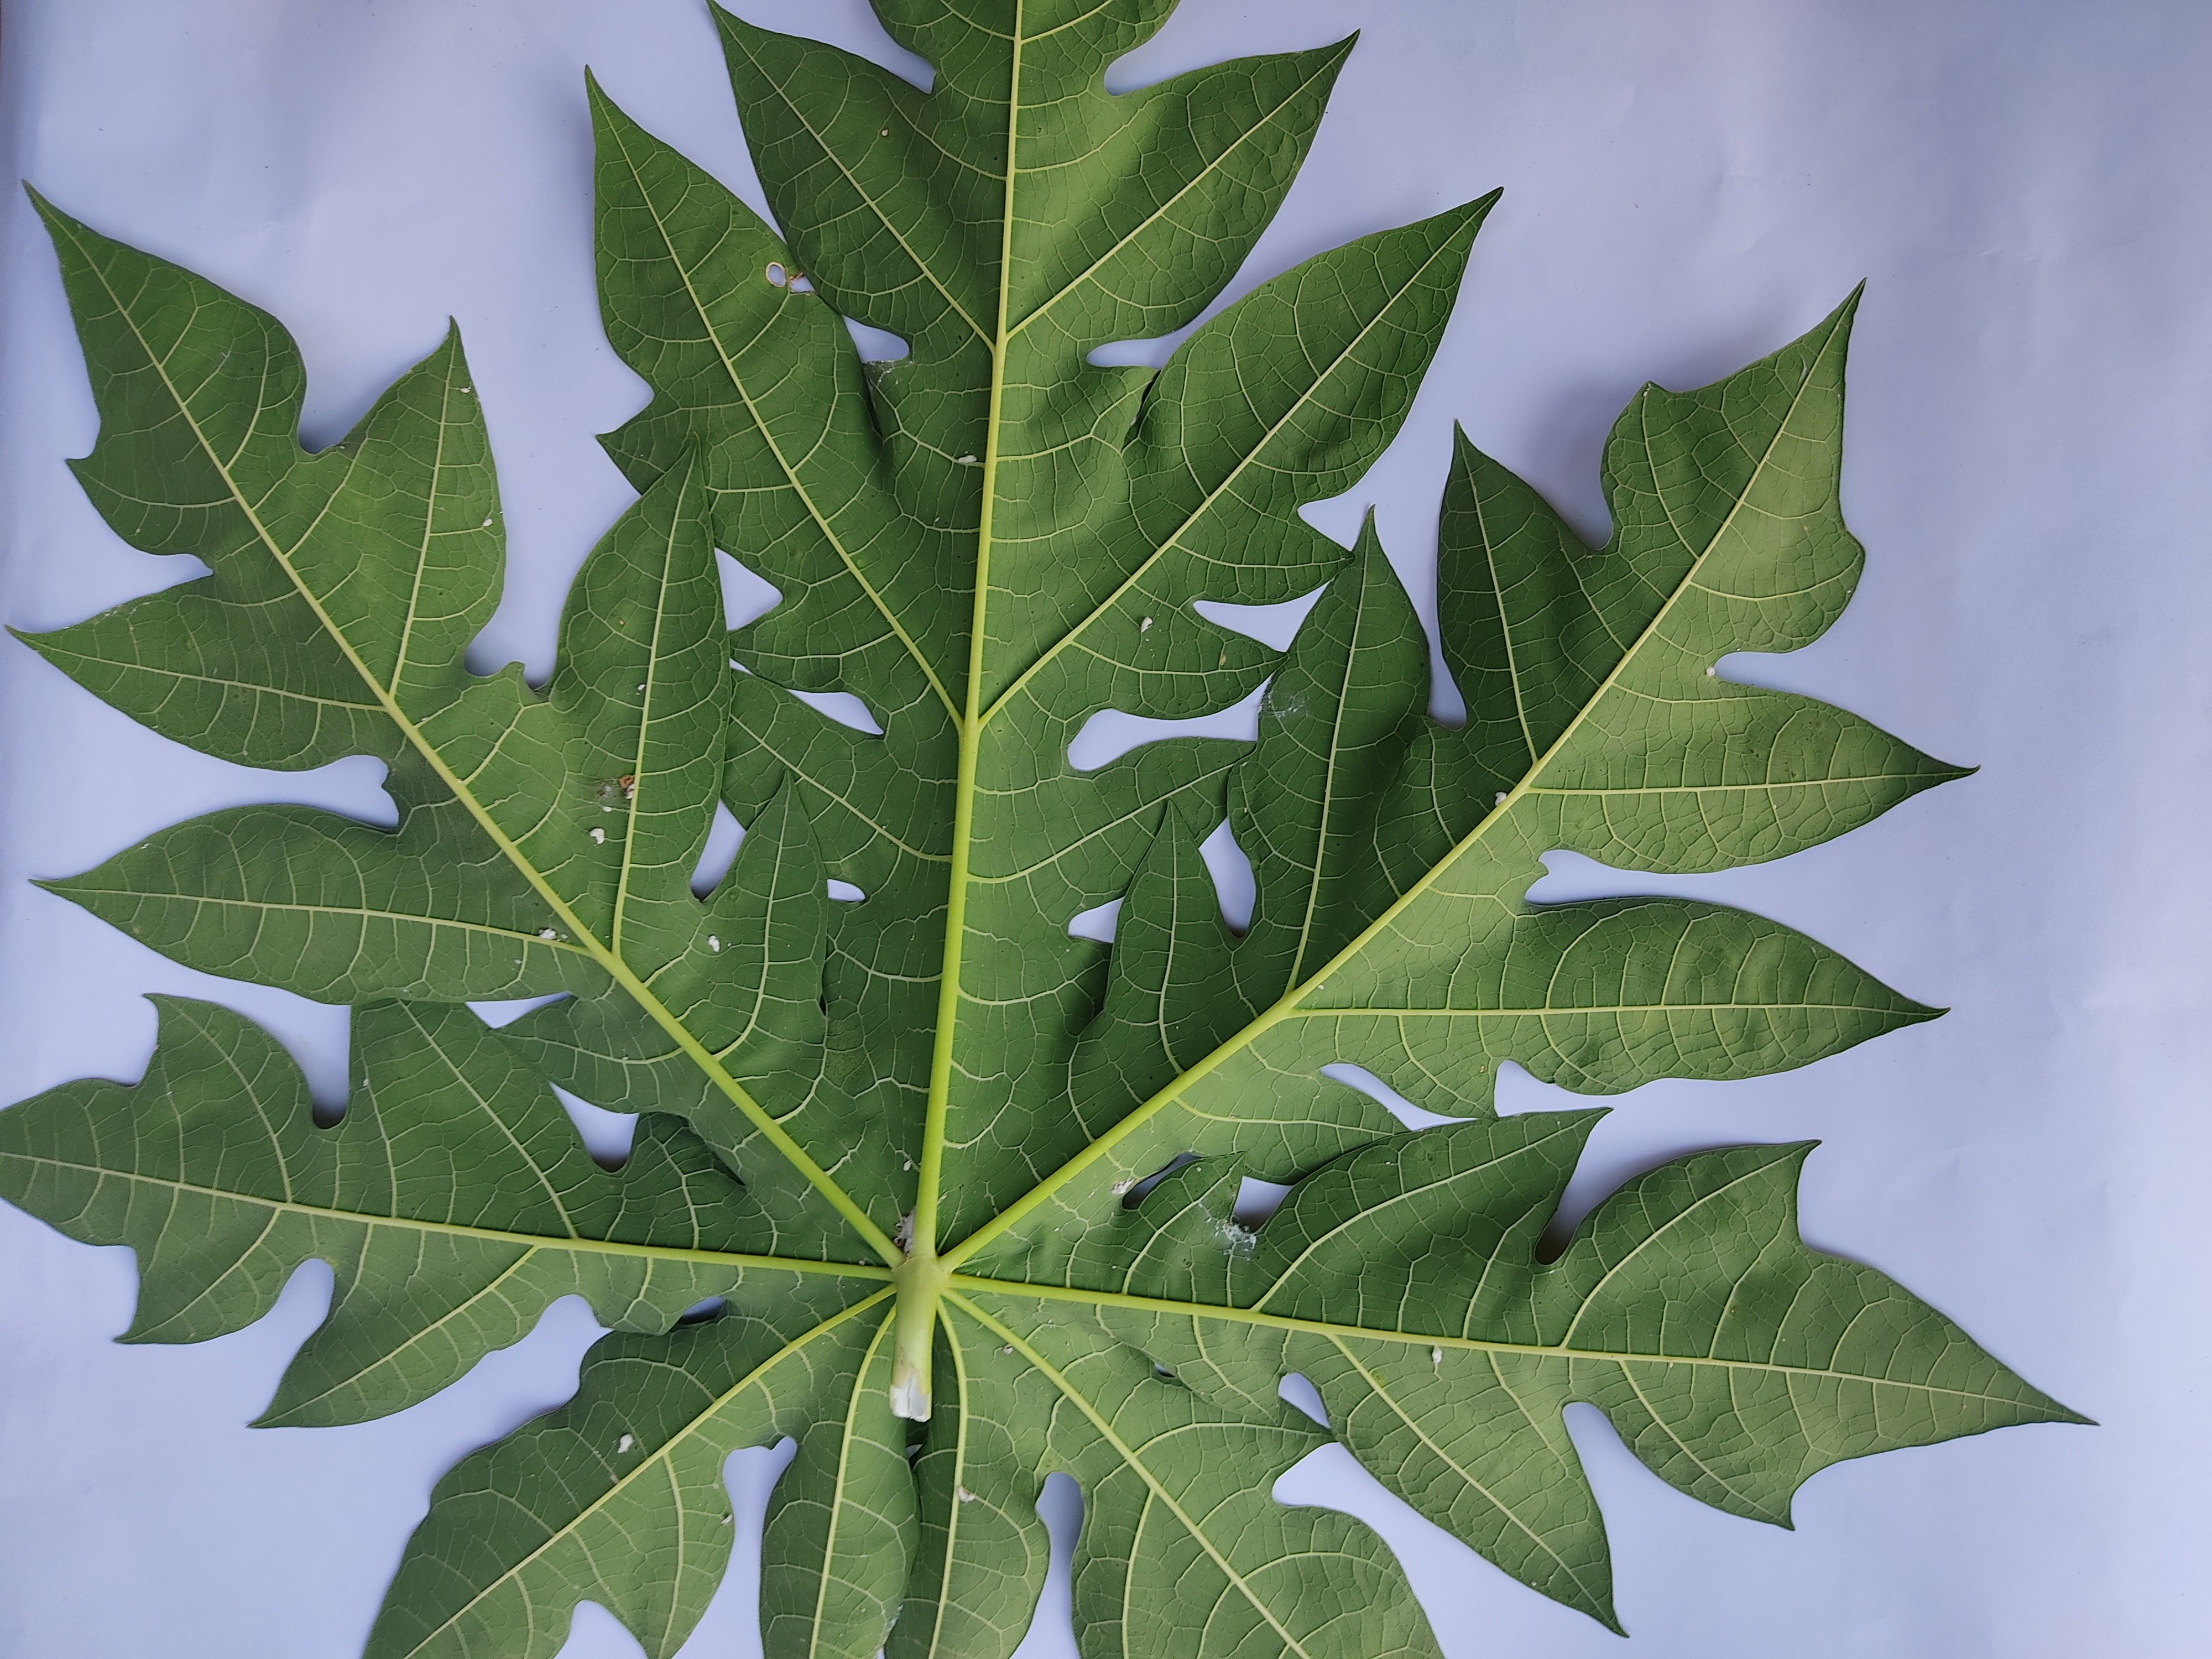
Label: Mealybug